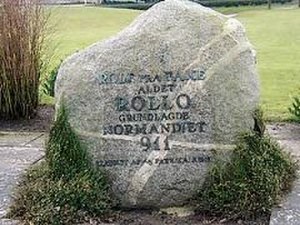
Rollo / Oprindelse
Rollostenen i Faxe.
Rollostenen i Fakse
Rollo var en vikingehøvding, der blev den første hertug af Normandiet i Frankrig. Han blev stamfader til Normandiets hertugslægt, der efter den normanniske erobring af England i 1066 også blev konger af England.